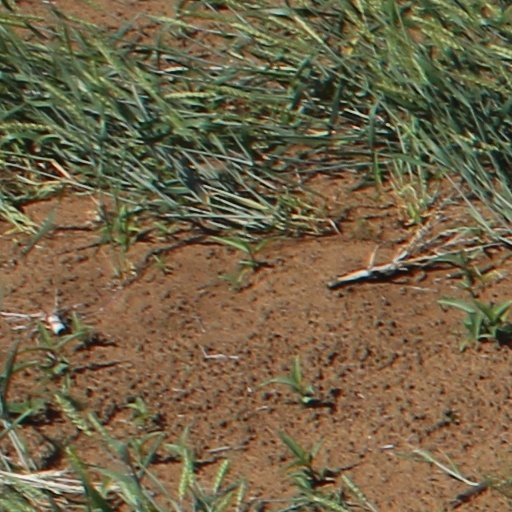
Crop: wheat